Fruit wine

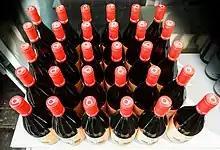
Pomegranate wine in Israel

Pomegranate wine production has its roots in Armenia and dates back centuries, with evidence of its use in winemaking found in ancient Armenian artifacts.